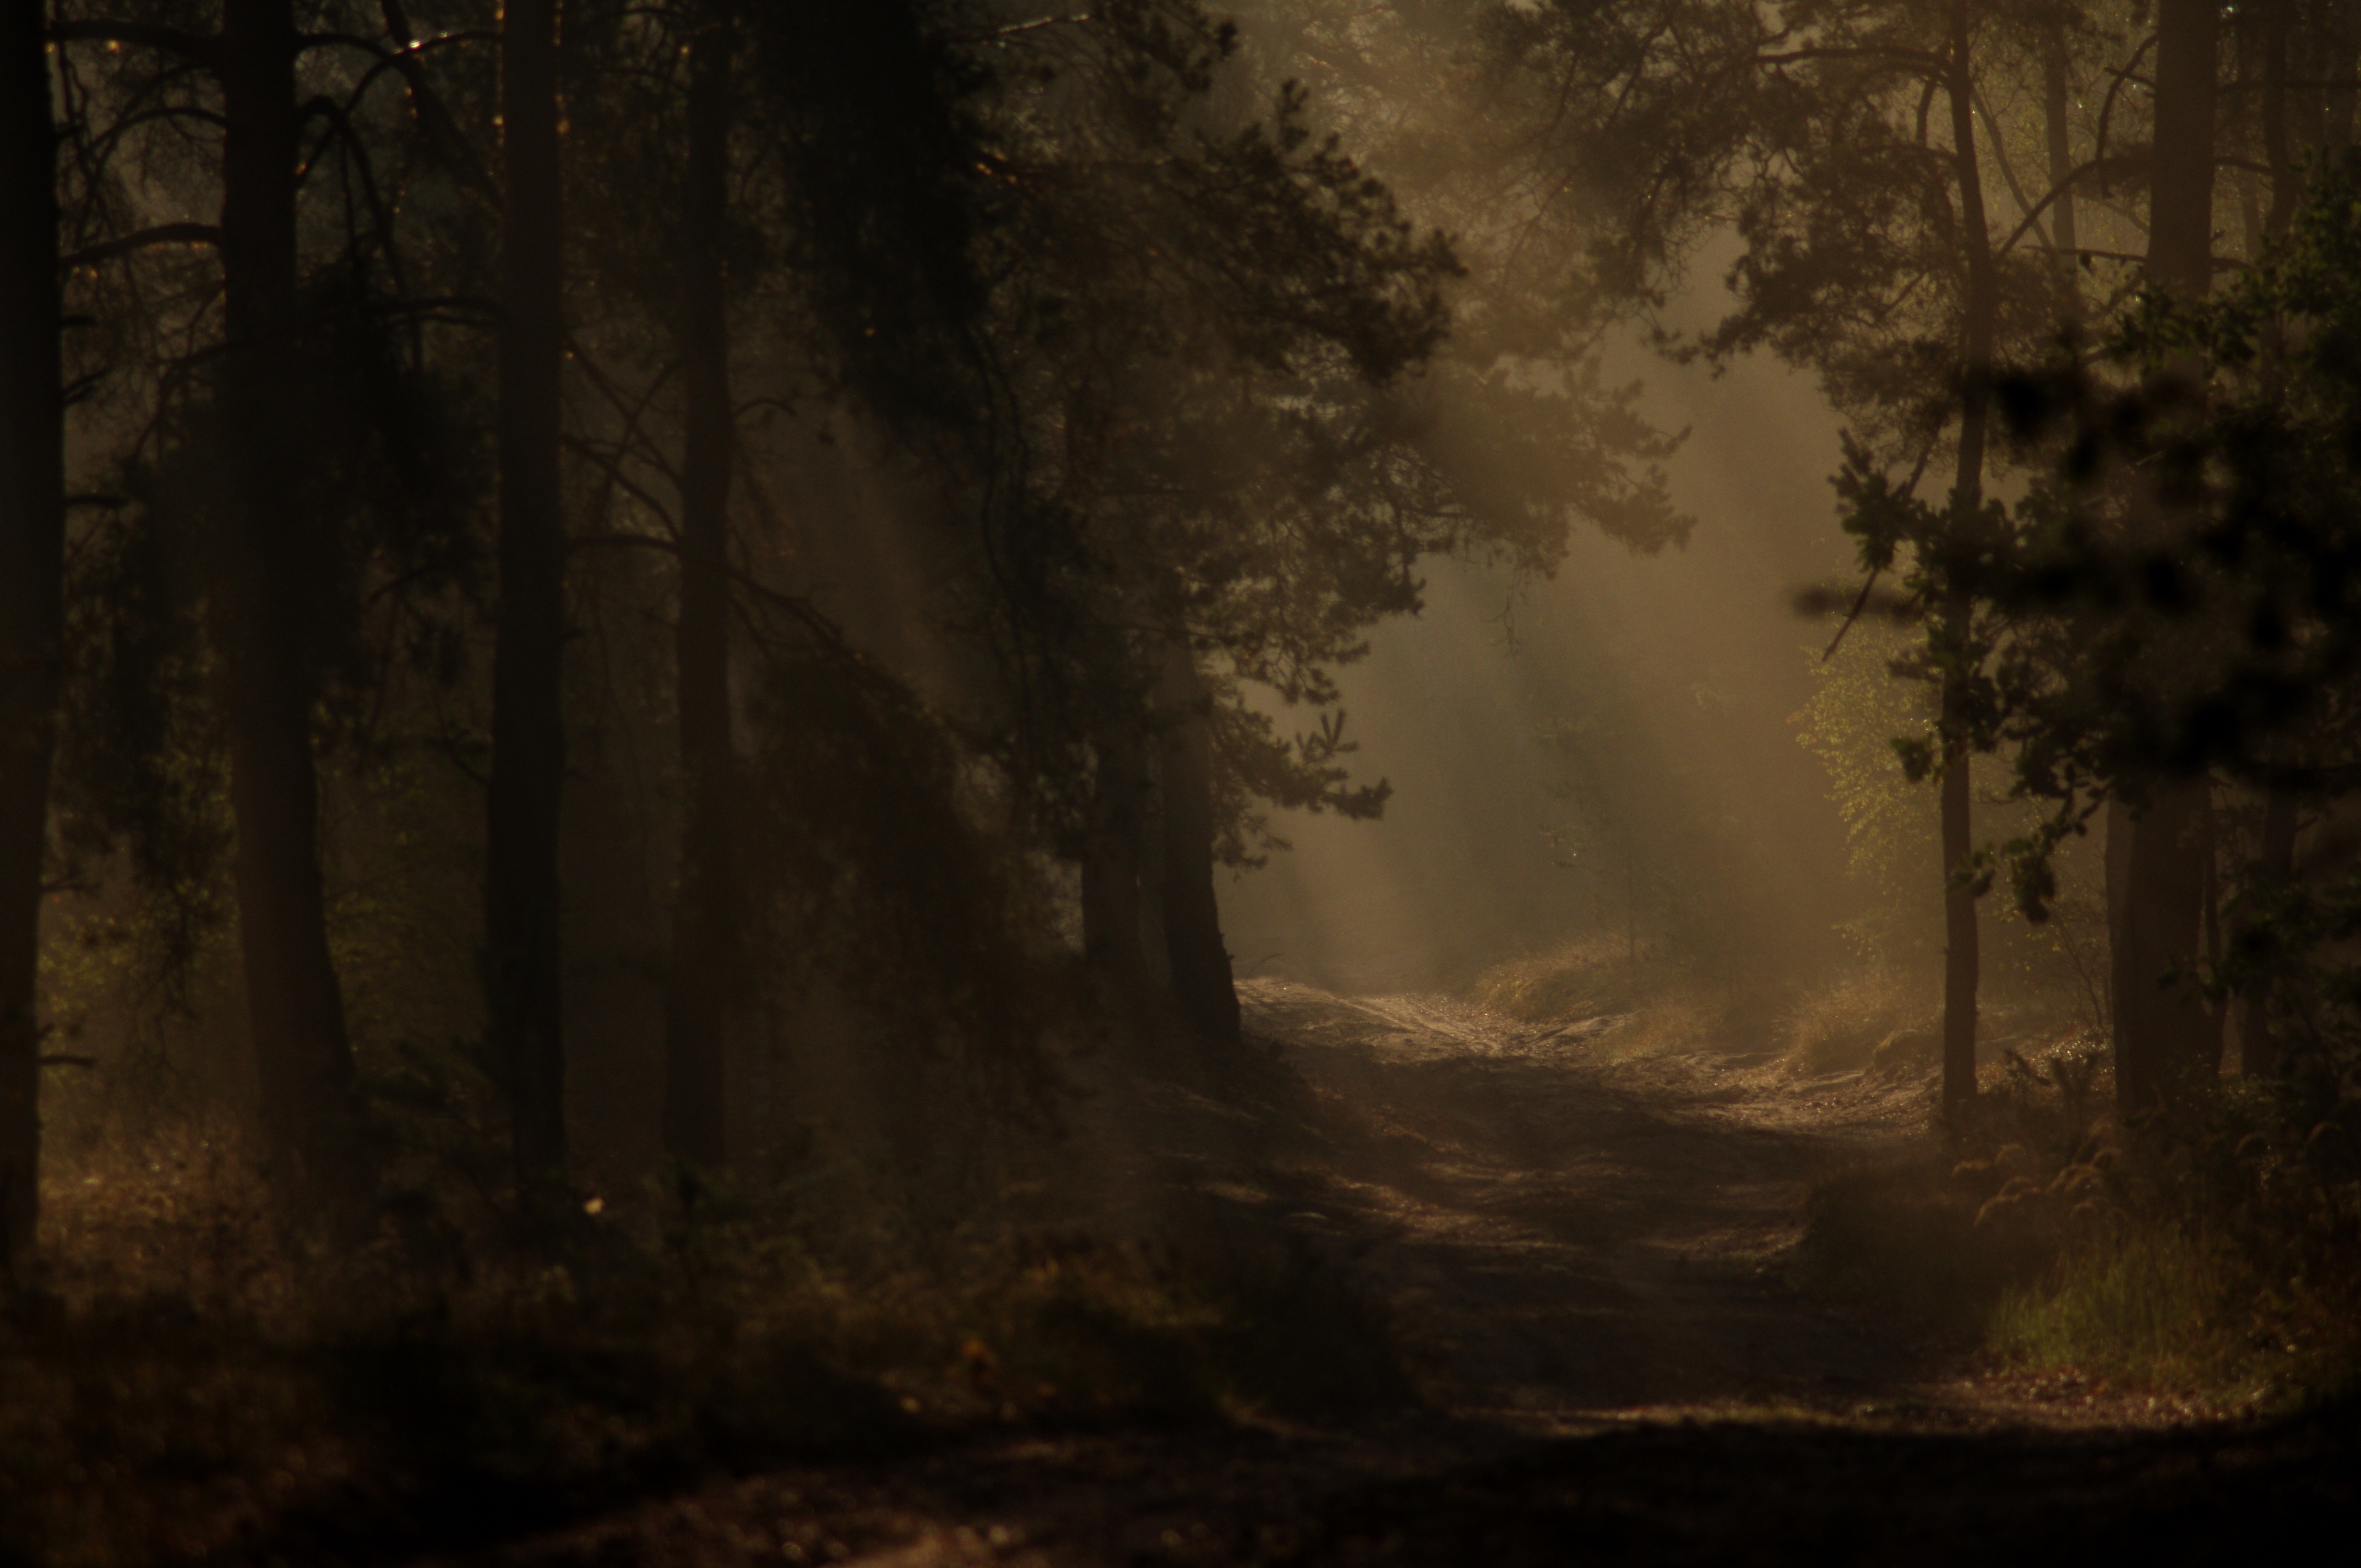
tree, nature, forest, wilderness, fog, mist, sunlight, morning, time, view, dark, mystery, jungle, autumn, darkness, woodland, habitat, the fog, screenshot, natural environment, geographical feature, atmospheric phenomenon, computer wallpaper